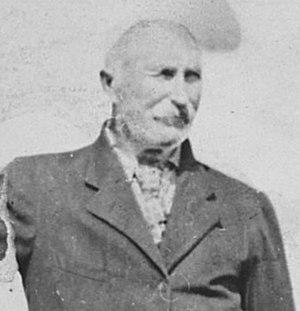
L'auteur et gardien du phare de l'île aux Perroquets Placide Vigneau, archipel de Mingan.
Placide Vigneau, né le 29 août 1842 à Havre-aux-Maisons et mort le 1ᵉʳ mars 1926 à Pointe-aux-Esquimaux, est un auteur québécois. Gardien du phare de l'Île-aux-Perroquets de 1892 à 1912, il tient un journal aujourd'hui préservé à Bibliothèque et Archives nationales du Québec.